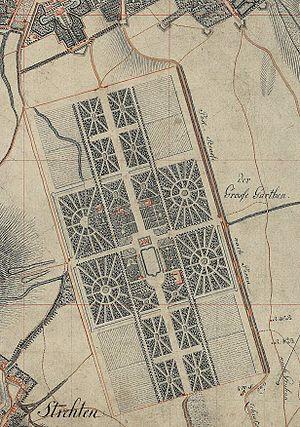
Le Grand Jardin de Dresde est un parc qui entoure le palais du Jardin de Dresde et qui a été dessiné pour le prince Jean-Georges III de Saxe à partir de 1676, dans le style baroque. Il a été plusieurs fois agrandi au cours de son histoire et s'étend aujourd'hui sur une surface d'1,8 km². Il est ouvert au public depuis 1814.